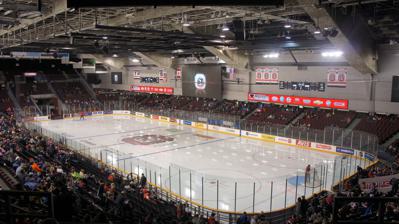
Building: TD Place Arena
Country: Canada
Year built: 1967
Architectural structure at Lansdowne Park in Ottawa "Ottawa Civic Centre" redirects here. For the seat of Ottawa's city government, see Ottawa City Hall . TD Place Arena TD Place Arena interior in January 2016 Former names Ottawa Civic Centre (1966–2009, 2012) Urbandale Centre (2009–2010) Rona Centre (2010–2011) J. Benson Cartage Centre (2011–2012) Address 1015 Bank Street Location Ottawa, Ontario Coordinates 45°23′55.99″N 75°41′2.84″W / 45.3988861°N 75.6841222°W / 45.3988861; -75.6841222 Public transit OC Transpo Local Routes 6 , 7 , Special Routes 450-455 Owner City of Ottawa Operator Ottawa Sports & Entertainment Group Capacity 10,550 (1967–2005) 9,862 (2005–2014) 5,500 (2014–present) (max 8,585 with seats added) Surface Multi-surface Construction Broke ground 1966 Opened December 29, 1967 Renovated 1992, 2005, 2012–2014 Construction cost C$ 9.5 million ($82.5 million in 2023 dollars ) Architect Craig and Kohler Tenants Ottawa 67's ( OHL ) 1967–2012, 2014–present Ottawa Blackjacks ( CEBL ) 2020–present Ottawa Charge ( PWHL ) 2024—present Ottawa Nationals ( WHA ) 1972–1973 Ottawa Civics (WHA) 1976 Ottawa Senators ( NHL ) 1992–1996 Ottawa Loggers ( RHI ) 1995 Ottawa Rebel ( NLL ) 2002–2003 Part of a series on Lansdowne Park Buildings Aberdeen Pavilion TD Place Arena TD Place Stadium Sports Atlético Ottawa Ottawa 67's Ottawa Redblacks Ottawa BlackJacks Ottawa Fury FC Ottawa Renegades Ottawa Rough Riders Other Redevelopment Ottawa SuperEX Ontario portal v t e TD Place Arena , originally the Ottawa Civic Centre , is an indoor arena located in Ottawa , Ontario, Canada. Opened in December 1967, it is used primarily for sports, including curling , figure skating , ice hockey , and lacrosse . The arena has hosted Canadian and world championships in figure skating, curling, and ice hockey, including the first women's world ice hockey championship in 1990 . It is also used for concerts and conventions such as Ottawa SuperEX . The arena is the home to the Ottawa 67's of the Ontario Hockey League (OHL) and the Ottawa Charge of the Professional Women's Hockey League (PWHL). It was the home of the Ottawa Senators of the National Hockey League (NHL) from 1992 through 1995, the Ottawa Nationals of the World Hockey Association (WHA) from 1972 to 1973, the Ottawa Civics of the WHA in 1976, and the Ottawa Rebel of the National Lacrosse League (NLL) from 2002 to 2003 . Canadian Prime Ministers Pierre Trudeau , John Turner , Brian Mulroney , and Kim Campbell were elected party leaders during party conferences that were held at TD Place Arena. History In the 1960s, the City of Ottawa was preparing to rebuild the football stadium at Lansdowne Park, on Bank Street at the Rideau Canal. During the planning phase, the old Ottawa Auditorium arena was demolished and the City now needed two new sports venues. The City combined plans and the arena, named the Civic Centre, was built together under the north grandstand of the football stadium . One side of the arena is located beneath the upper part of the stadium grandstand, with a much lower ceiling than the opposite side of the arena. Dominion Bridge was the supplier of the huge steel girders for the arena and stadium's frame, some so large they had to be brought to the site by barge, up the Ottawa River and down the Rideau Canal. According to Dominion Bridge "the most striking feature of the unique design concept is a giant overhanging roof reaching out 170 degrees from atop eight massive steel A-frames." The new Civic Centre opened on December 29, 1967—although seating was not complete—for an exhibition game between the Ottawa 67's, boosted by five players from the Montreal Junior Canadiens, and the NHL Montreal Canadiens . Seats were taken temporarily from the Coliseum building nearby. Then President Howard Darwin said about 500 fans had to be turned away at the door. Of the 9,000 who attended the opening game, only six ticket-holders requested and received refunds. The football stadium and arena complex served as the official Canadian Centennial project for the city of Ottawa, as federal government grant money depended on the facility opening within 1967, and construction was rushed to meet the deadline. It was renovated and seating increased in 1992 in order to temporarily accommodate the Ottawa Senators of the NHL . The renovation also sealed up constant leaks that had been a problem for the Civic Centre for years. During the 2011–12 season , a 67's game had to be rescheduled because of the leaking roof. Midway through the renovation process at the end of 2013, steel corrosion was discovered by workers and cost an extra $17 million to repair. While the arena was renovated, the 67's used the Canadian Tire Centre for the 2012–13 and 2013–14 seasons. Sports Ice hockey The NHL Ottawa Senators played in the arena from 1992 to 1996 The primary tenant since the building's opening has been the Ottawa 67's junior men's team. The arena's seating capacity is large by junior standards. The team played before large crowds in the 1960s and 1970s but attendance started to drop in the late '80s and bottomed out after the arrival of the Ottawa Senators in the early 1990s. In 1998, the team was bought by local businessman Jeff Hunt , and he successfully improved attendance to take advantage of the arena's large capacity. Since then, the 67's have been one of the top-10 junior teams in Canada in terms of attendance, often finishing first on the list. The club has also been successful on the ice, winning the OHL championship in 1977, 1984, and 2001, and the Memorial Cup championship in 1984 and 1999. The 1972 and 1999 Memorial Cup tournaments were played at the arena, and the 1999 tournament was won by the host 67's. In the 1970s, the arena was home to two WHA teams, the Ottawa Nationals and Ottawa Civics . Neither survived in Ottawa for more than one season. The Nationals played for one regular season, but moved their playoff games to Toronto, and subsequently moved there permanently to become the Toronto Toros . The Civics were the hastily transplanted Denver Spurs franchise that played only two home games in Ottawa before disbanding. The arena hosted the first-ever Canada Cup hockey game on September 2, 1976, when Canada defeated Finland 11-2. The arena also hosted games for the 1981 Canada Cup . The arena was the site of the first IIHF Women's World Ice Hockey Championships in 1990. Canada defeated the United States 5–2 on March 25, 1990, to win the gold medal. Starting in 1992 , the Ottawa Senators called the arena home for three and a half NHL seasons. In preparation for hosting the NHL, the arena was refurbished, adding additional seating and 32 private boxes. In 1995, Roller Hockey International 's Ottawa Loggers (renamed the "Ottawa Wheels" prior to their move to the Corel Centre ) brought inline hockey to the arena, though the inline version of the sport proved to be both unprofitable and unpopular in Ottawa. Beginning in 2024, the arena is the home of the Ottawa Charge. The team's first ever game on January 2, 2024, drew 8,318 fans, which set a new attendance record for professional women's hockey. In the game, Montreal defeated Ottawa 3–2 in overtime. In 2008 and 2009, it was used for games of the 2009 World Junior Ice Hockey Championships . Figure skating The arena's unique arrangement of having most of the seats on one side of the ice has been described by Barbara Underhill as making it an ideal venue for figure skating presentations. The arena has hosted the 1978 and 1984 World Figure Skating Championships and the 2003 World Synchronized Skating Championships . The arena has hosted the Canadian Figure Skating Championships in 1987, 1996, 1999, 2006 and 2017. Both Worlds provided memorable moments in sports. In 1978 Vern Taylor performed the first ' Triple Axel ' jump in competition. In 1984, the Canadian pairs champions Barbara Underhill and Paul Martini won the Championship in dramatic fashion: "After a disappointing Olympics in Sarajevo, Barbara and Paul seriously contemplated retiring from skating before Worlds'. However, advised by their friend Brian Orser to put on her old skate boots, Barbara and Paul were propelled onto the ice, onto the podium and into history. Their flawless program is considered one of the great Canadian sporting moments and gave Canada a national thrill." Other sports The 2023 World Men's Curling Championship was played at TD Place The arena has played host to several national curling championships; and hosted the 2023 World Men's Curling Championship . In men's play, the arena hosted the 1979 , 1993 , 2001 , and 2016 Brier men's championships. It also hosted the 1990 Scott Tournament of Hearts women's championships. The arena was the home of the Ottawa Rebel of the National Lacrosse League for one and a half seasons. The World Wrestling Federation used the arena jointly with the Robert Guertin Centre in Gatineau for its shows in Ottawa until The Palladium (Canadian Tire Centre) was built in 1996. From 1992 to 1994, the arena would host the November event on the last Friday of the month, with the March and June events being held at Robert Guertin Arena. It still uses the arena from time to time for house shows. In June 2016, the arena held a MMA event, hosting UFC Fight Night: MacDonald vs. Thompson . This marked the first time a UFC event was held in Ottawa. Non-sports usage In April 1968, the arena hosted the Liberal Party of Canada leadership convention , when Pierre Trudeau was named Canadian Prime Minister . It also hosted the 1984 Liberal Party leadership convention . The arena also hosted the Progressive Conservative leadership conventions in 1983 and 1993 . Until the mid-2000s, the Central Canada Exhibition , or Ottawa SuperEx, used the arena for concerts and exhibits. Gallery Main entrance in 2019 from Bank Street Side view of the exterior in 2004 View of the much lower ceiling under the stadium grandstand. Interior prior to 2012 renovations See also Ontario portal TD Place Stadium Ice hockey in Ottawa Lansdowne Park List of indoor arenas in Canada References